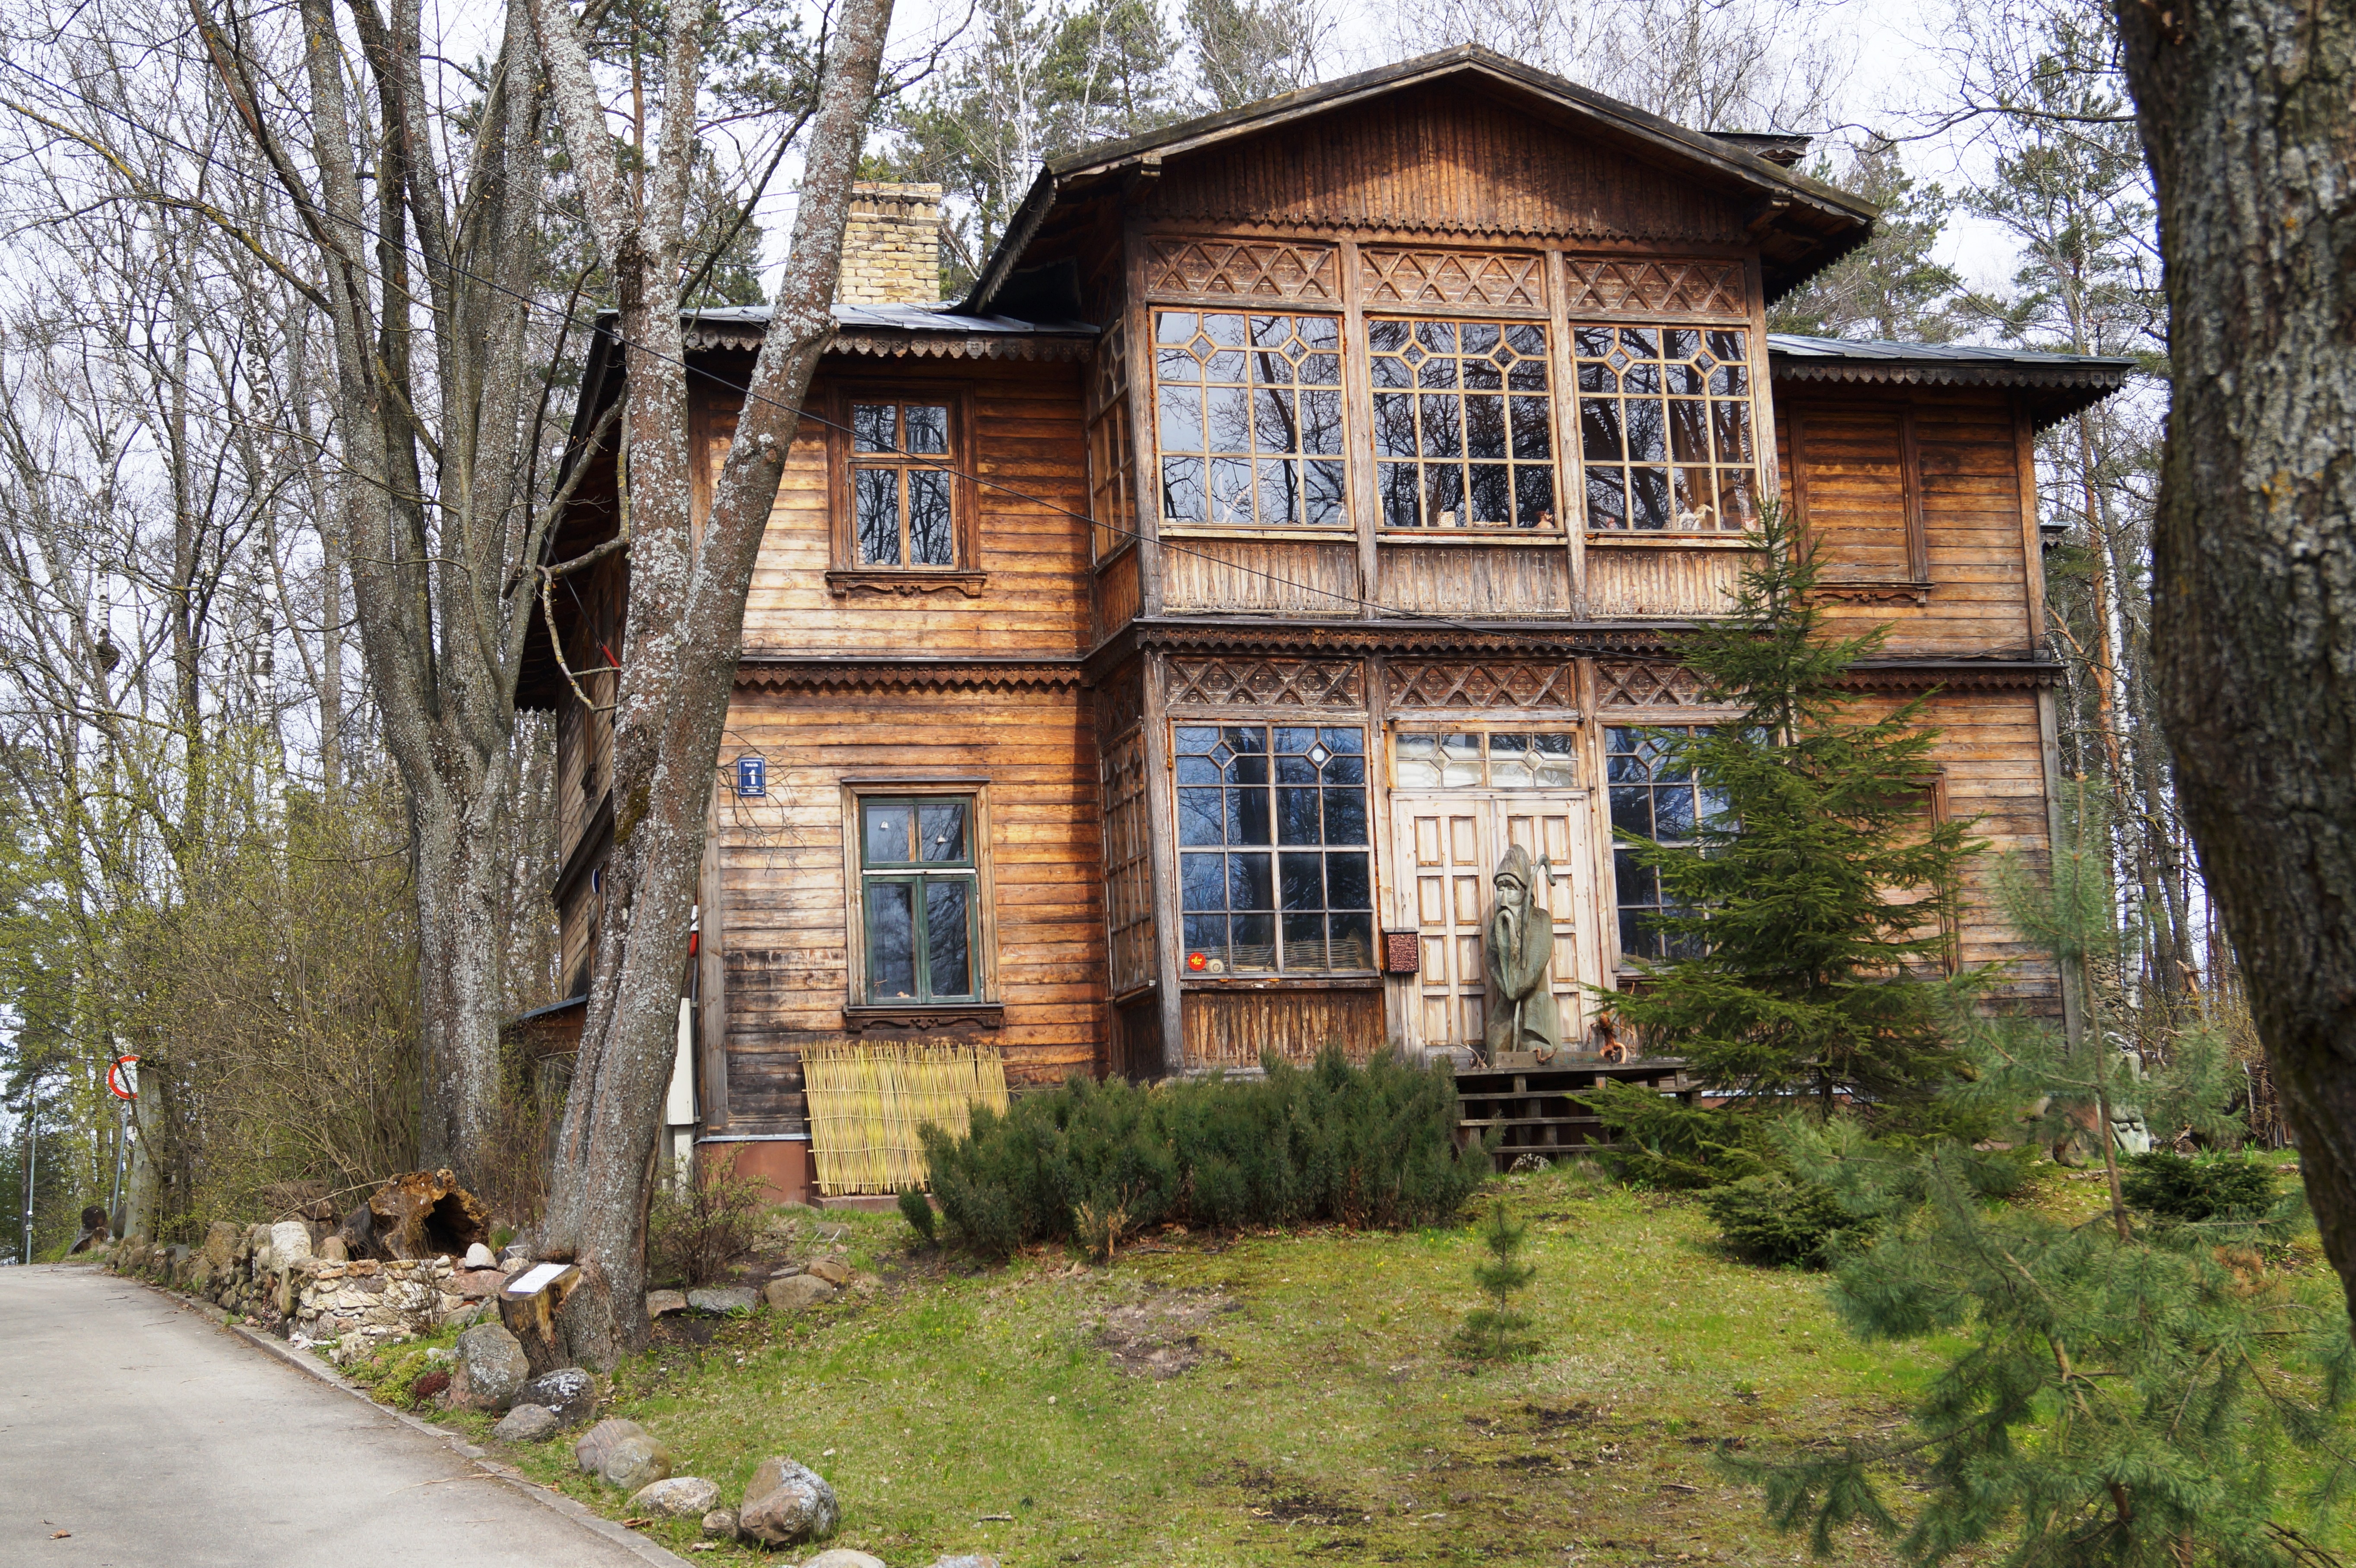
house, building, home, summer, village, shack, cottage, romantic, property, chapel, farmhouse, estate, log cabin, rural area, bungalow